Velicham

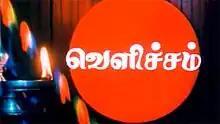
Title card

Velicham is a 1987 Indian Tamil-language film written and directed by Sundar K. Vijayan, starring Karthik and Ranjini. It was released on 14 January 1987. According to Sundar, the film did okay business at the box-office.